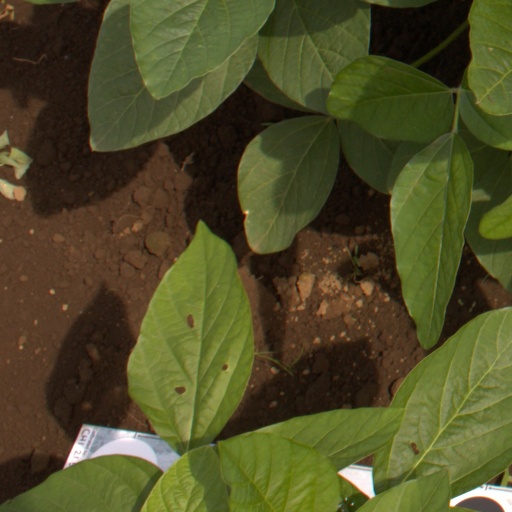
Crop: soybean